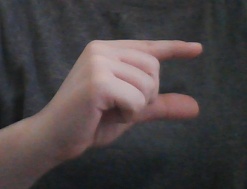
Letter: dal